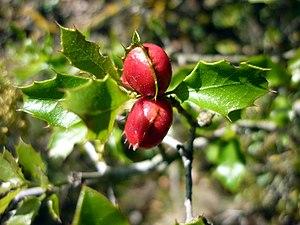
Plagiotrochus quercusilicis est une espèce d'insectes hyménoptères de la famille des Cynipidae responsable de la galle du Chêne kermès.